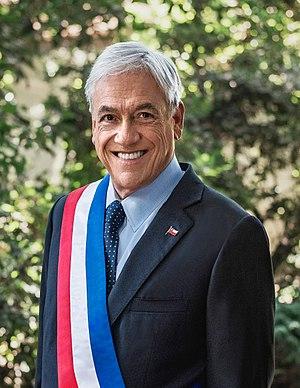
Le Chili est une république depuis son indépendance en 1810 et, depuis 1826, un président de la République est à la tête de l’État et du gouvernement. Le président de la République est élu au suffrage universel pour une durée de quatre ans, sans possibilité de réélection immédiate.
La seconde présidence de Sebastián Piñera commence officiellement le 11 mars 2018 après l'élection de Sebastián Piñera au poste de président de la République du Chili le 17 décembre 2017 lors du second tour de l'élection présidentielle de 2017. Elle fait suite à la seconde présidence de Michelle Bachelet. Il s'agit du second mandat de Sebastián Piñera après sa première présidence de 2010 à 2014.
Le sommet du G20 2018 est le treizième sommet du Groupe des vingt depuis sa création pour les chefs d'État en 2008. Il se tient les 30 novembre et 1ᵉʳ décembre 2018 à Buenos Aires, en Argentine.